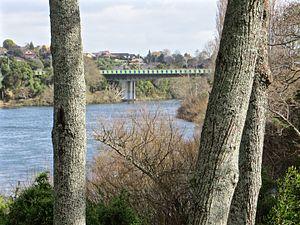
La rivière Wairere ou Wairere Stream est un cours d’eau de la région du Northland dans l’Île du Nord de la Nouvelle-Zélande.